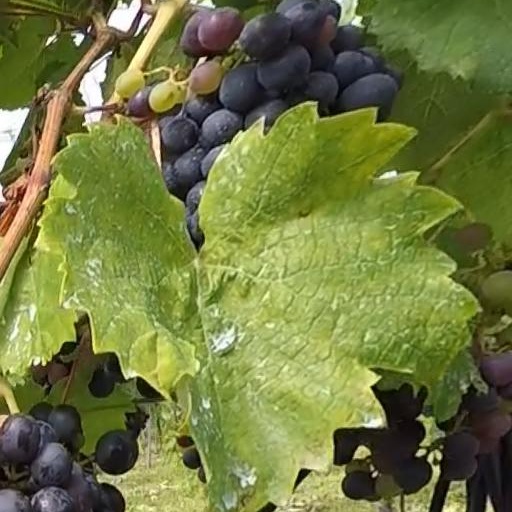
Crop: grape